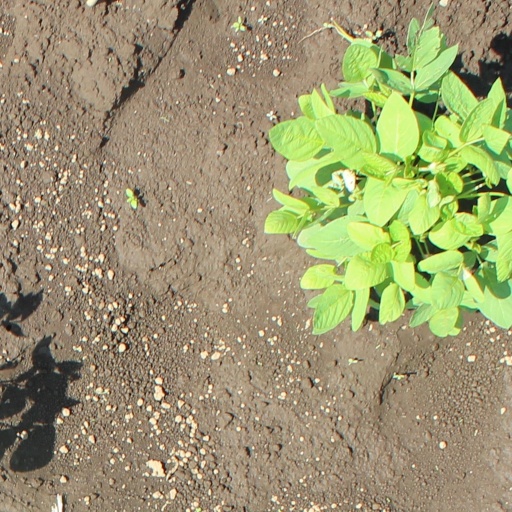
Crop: soybean